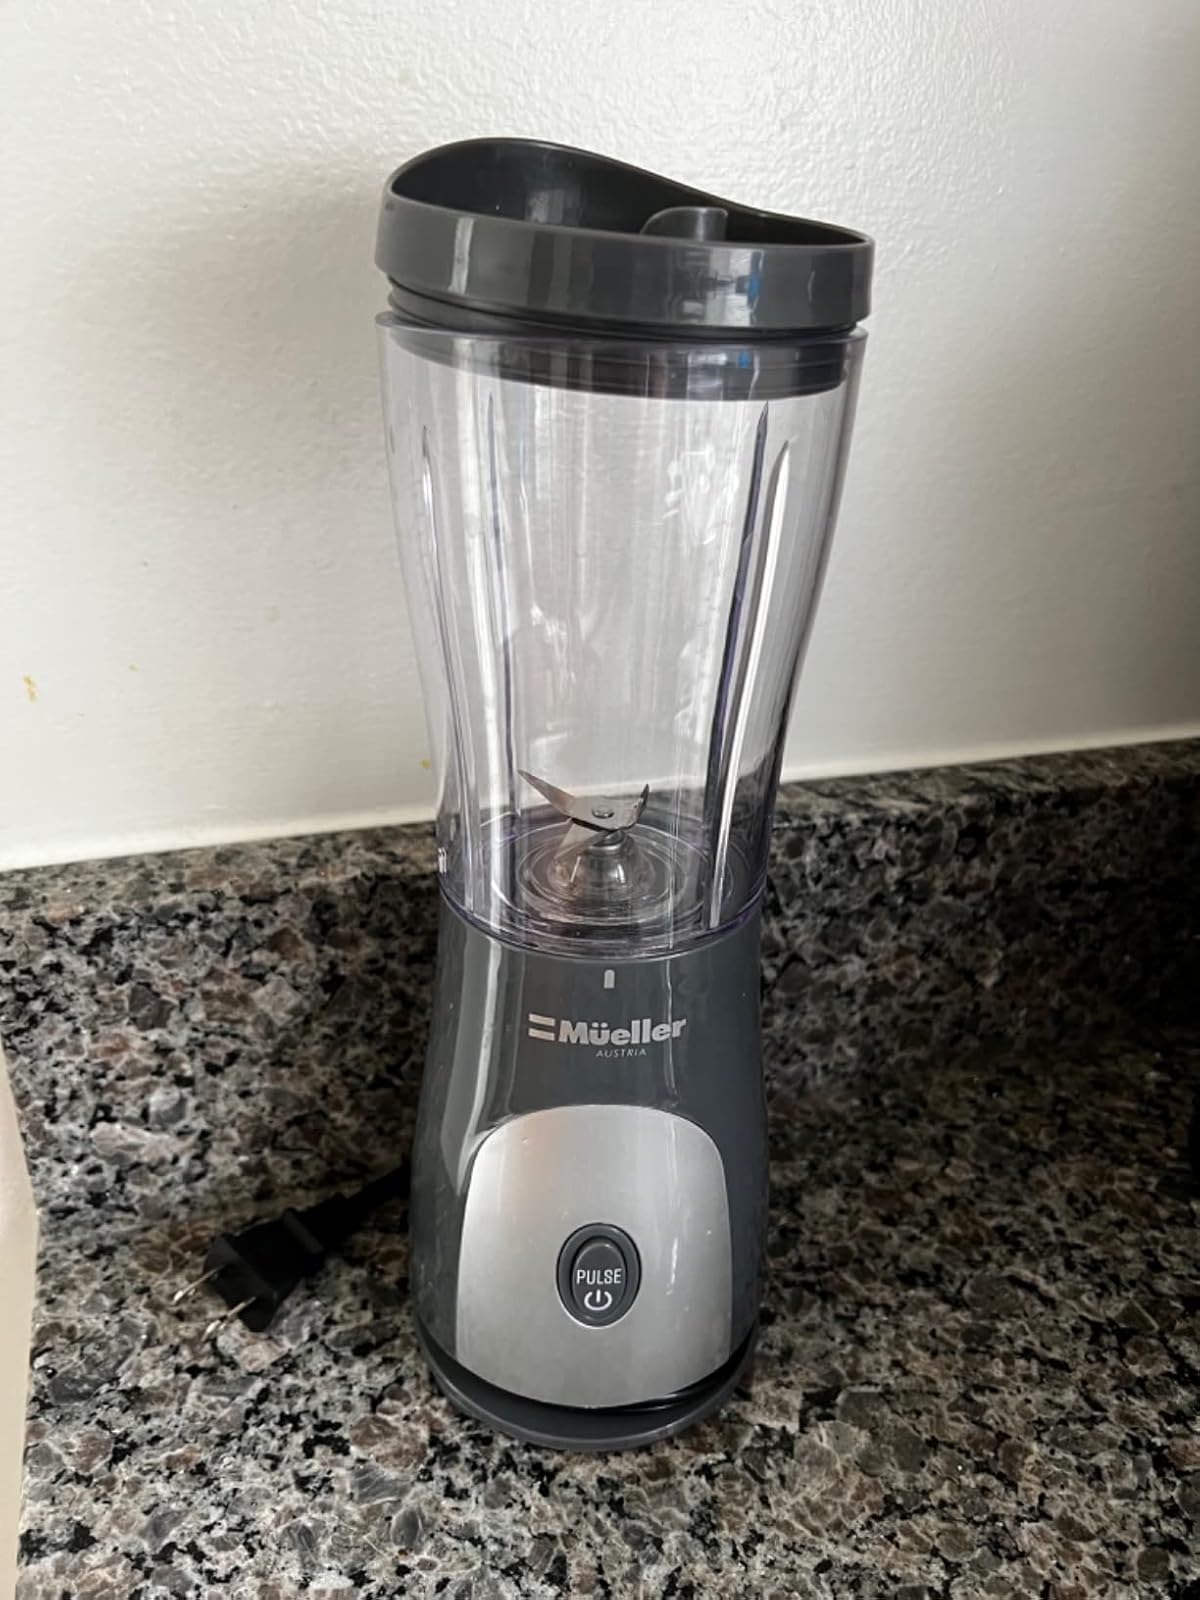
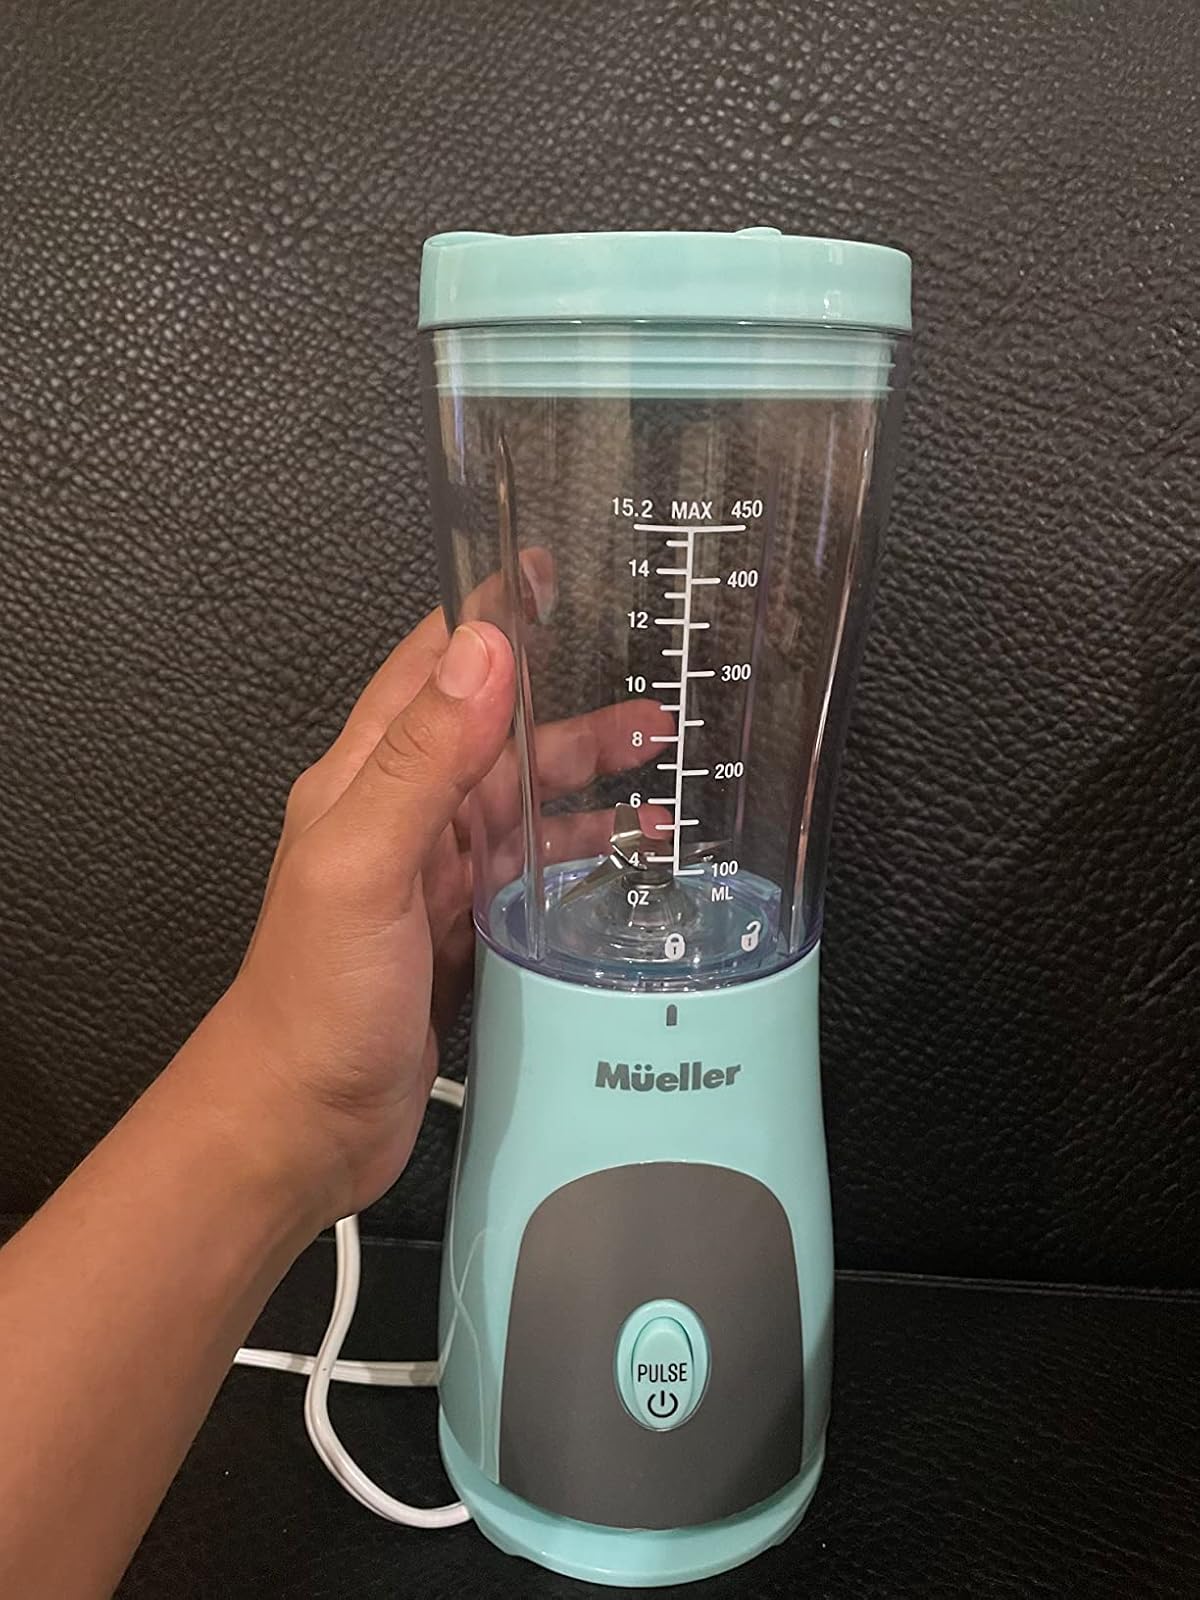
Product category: items_blender
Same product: no